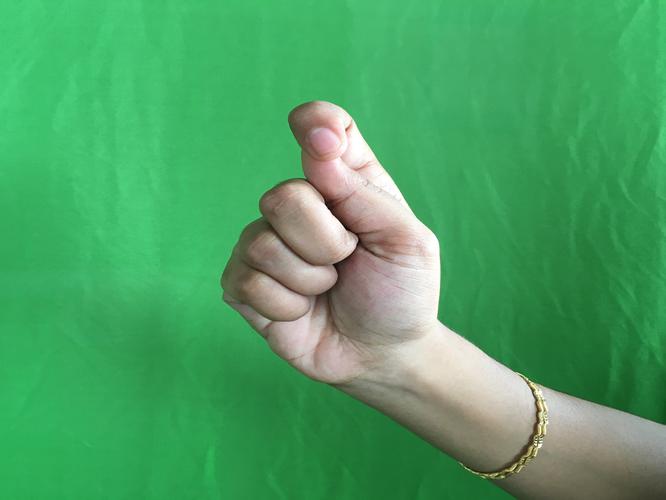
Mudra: Kapith
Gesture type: single_hand